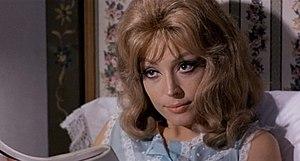
Dada Gallotti, de son vrai nom Alda Gallotti, née à Milan le 8 avril 1935, est une actrice italienne.